Roskilde Cathedral

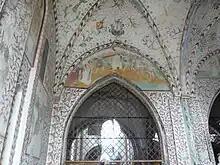
Frescos from c. 1460 decorate the chapel

After the Reformation, the cathedral was opened up to the ordinary congregation, necessitating the purchase of new furniture, especially pews. As in other former Catholic cathedrals, the choir, which had been separated from the nave by a large wall, was left intact with the altar placed against the wall.